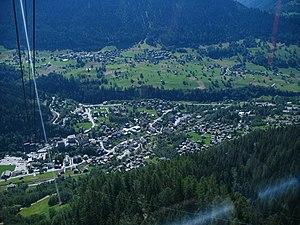
Ernen est une commune suisse du canton du Valais, située dans le district de Conches.